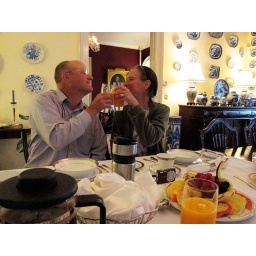
van schaack house bed & breakfast in kinderhook, upstate ny